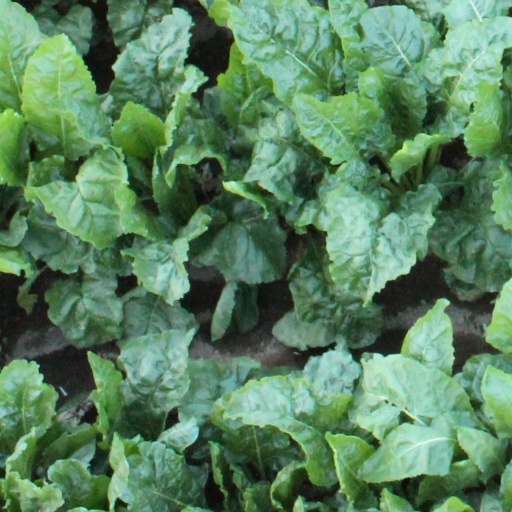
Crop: sugar beet